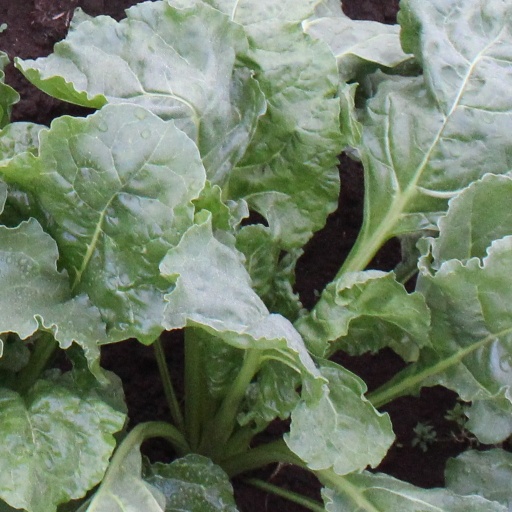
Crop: sugar beet